Wayne County Courthouse (Nebraska)

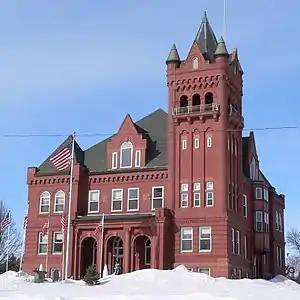

The Wayne County Courthouse, at 510 Pearl St. in Wayne, Nebraska, is a Richardsonian Romanesque-style historic courthouse that was built in 1899.